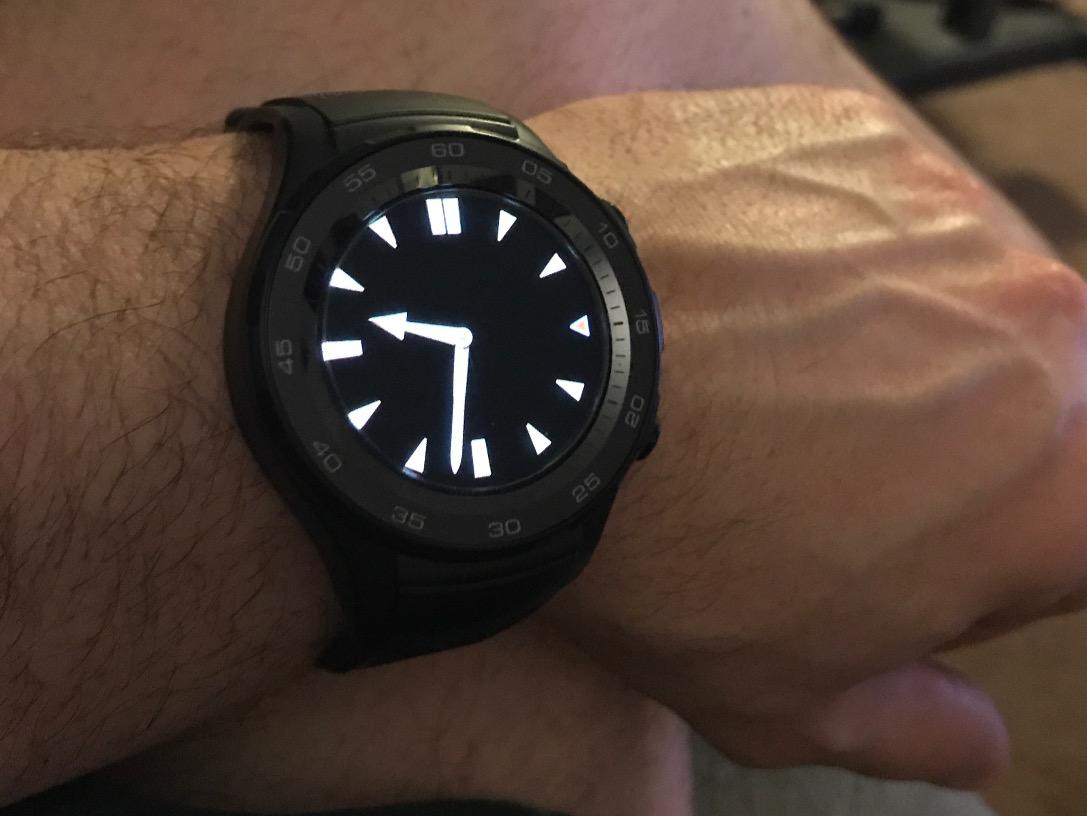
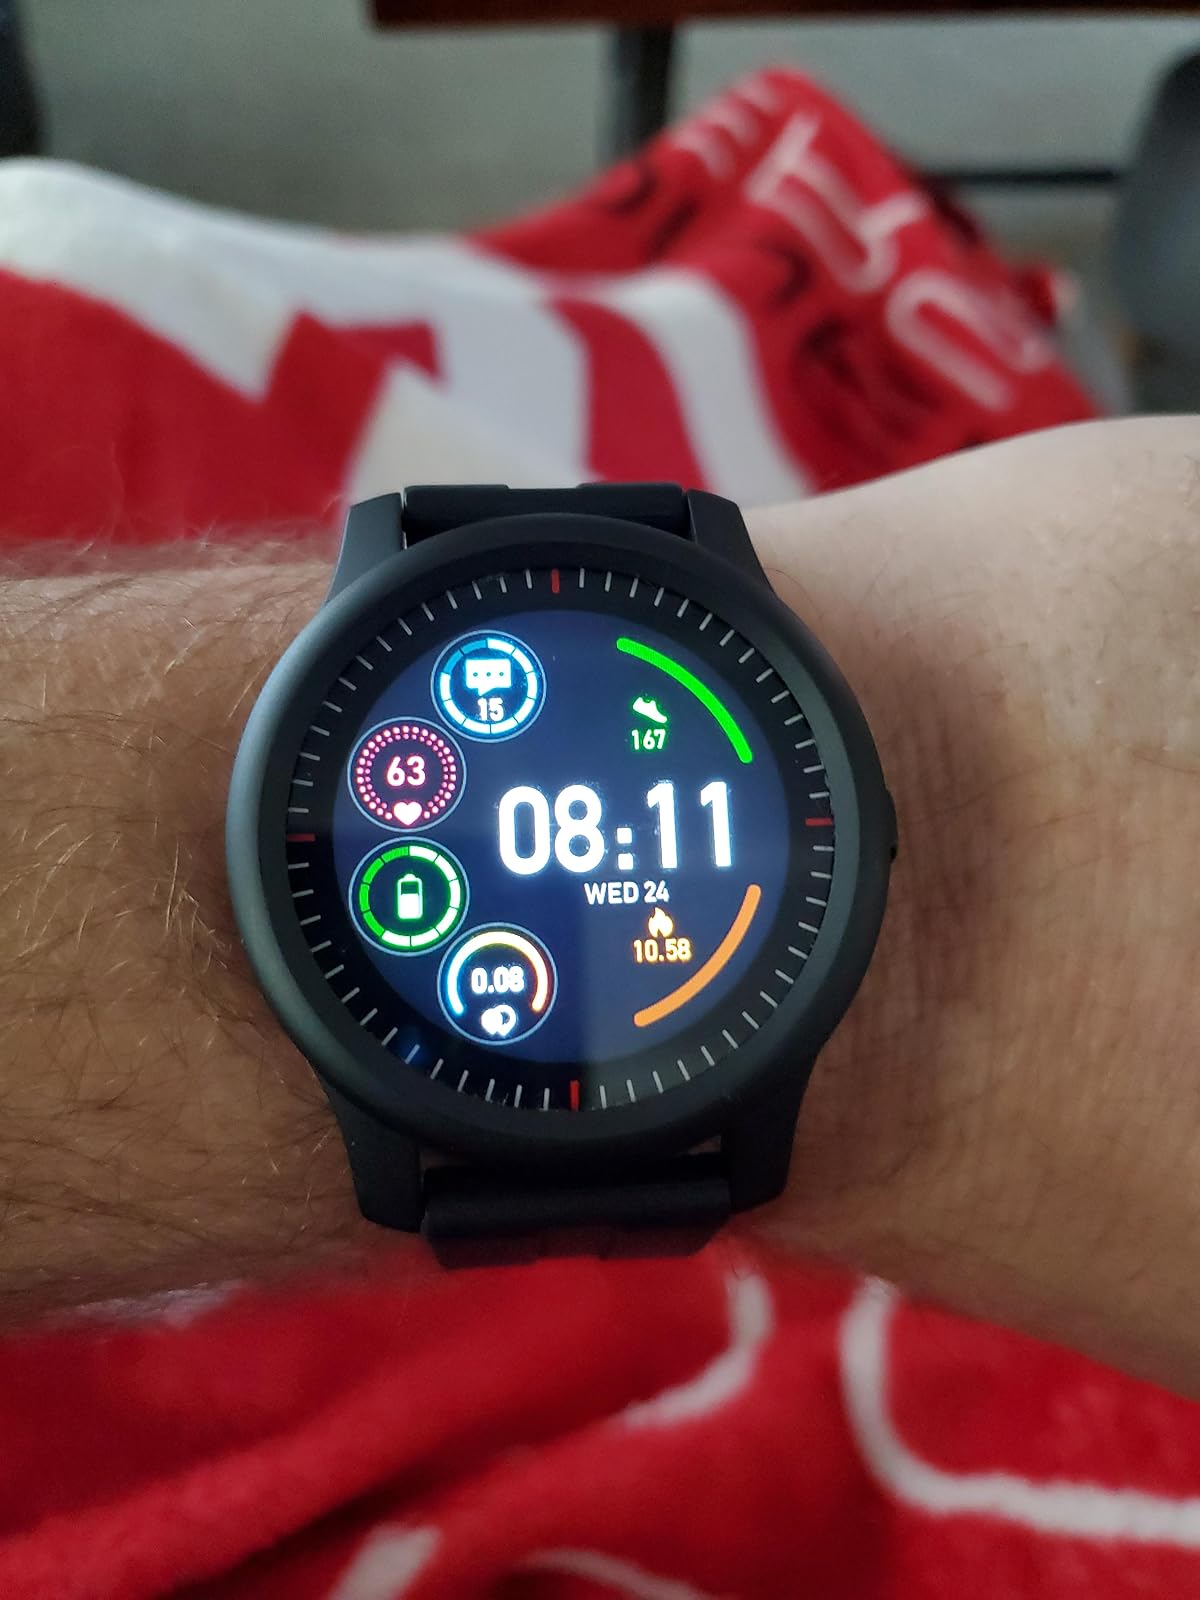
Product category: smartwatch
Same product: no